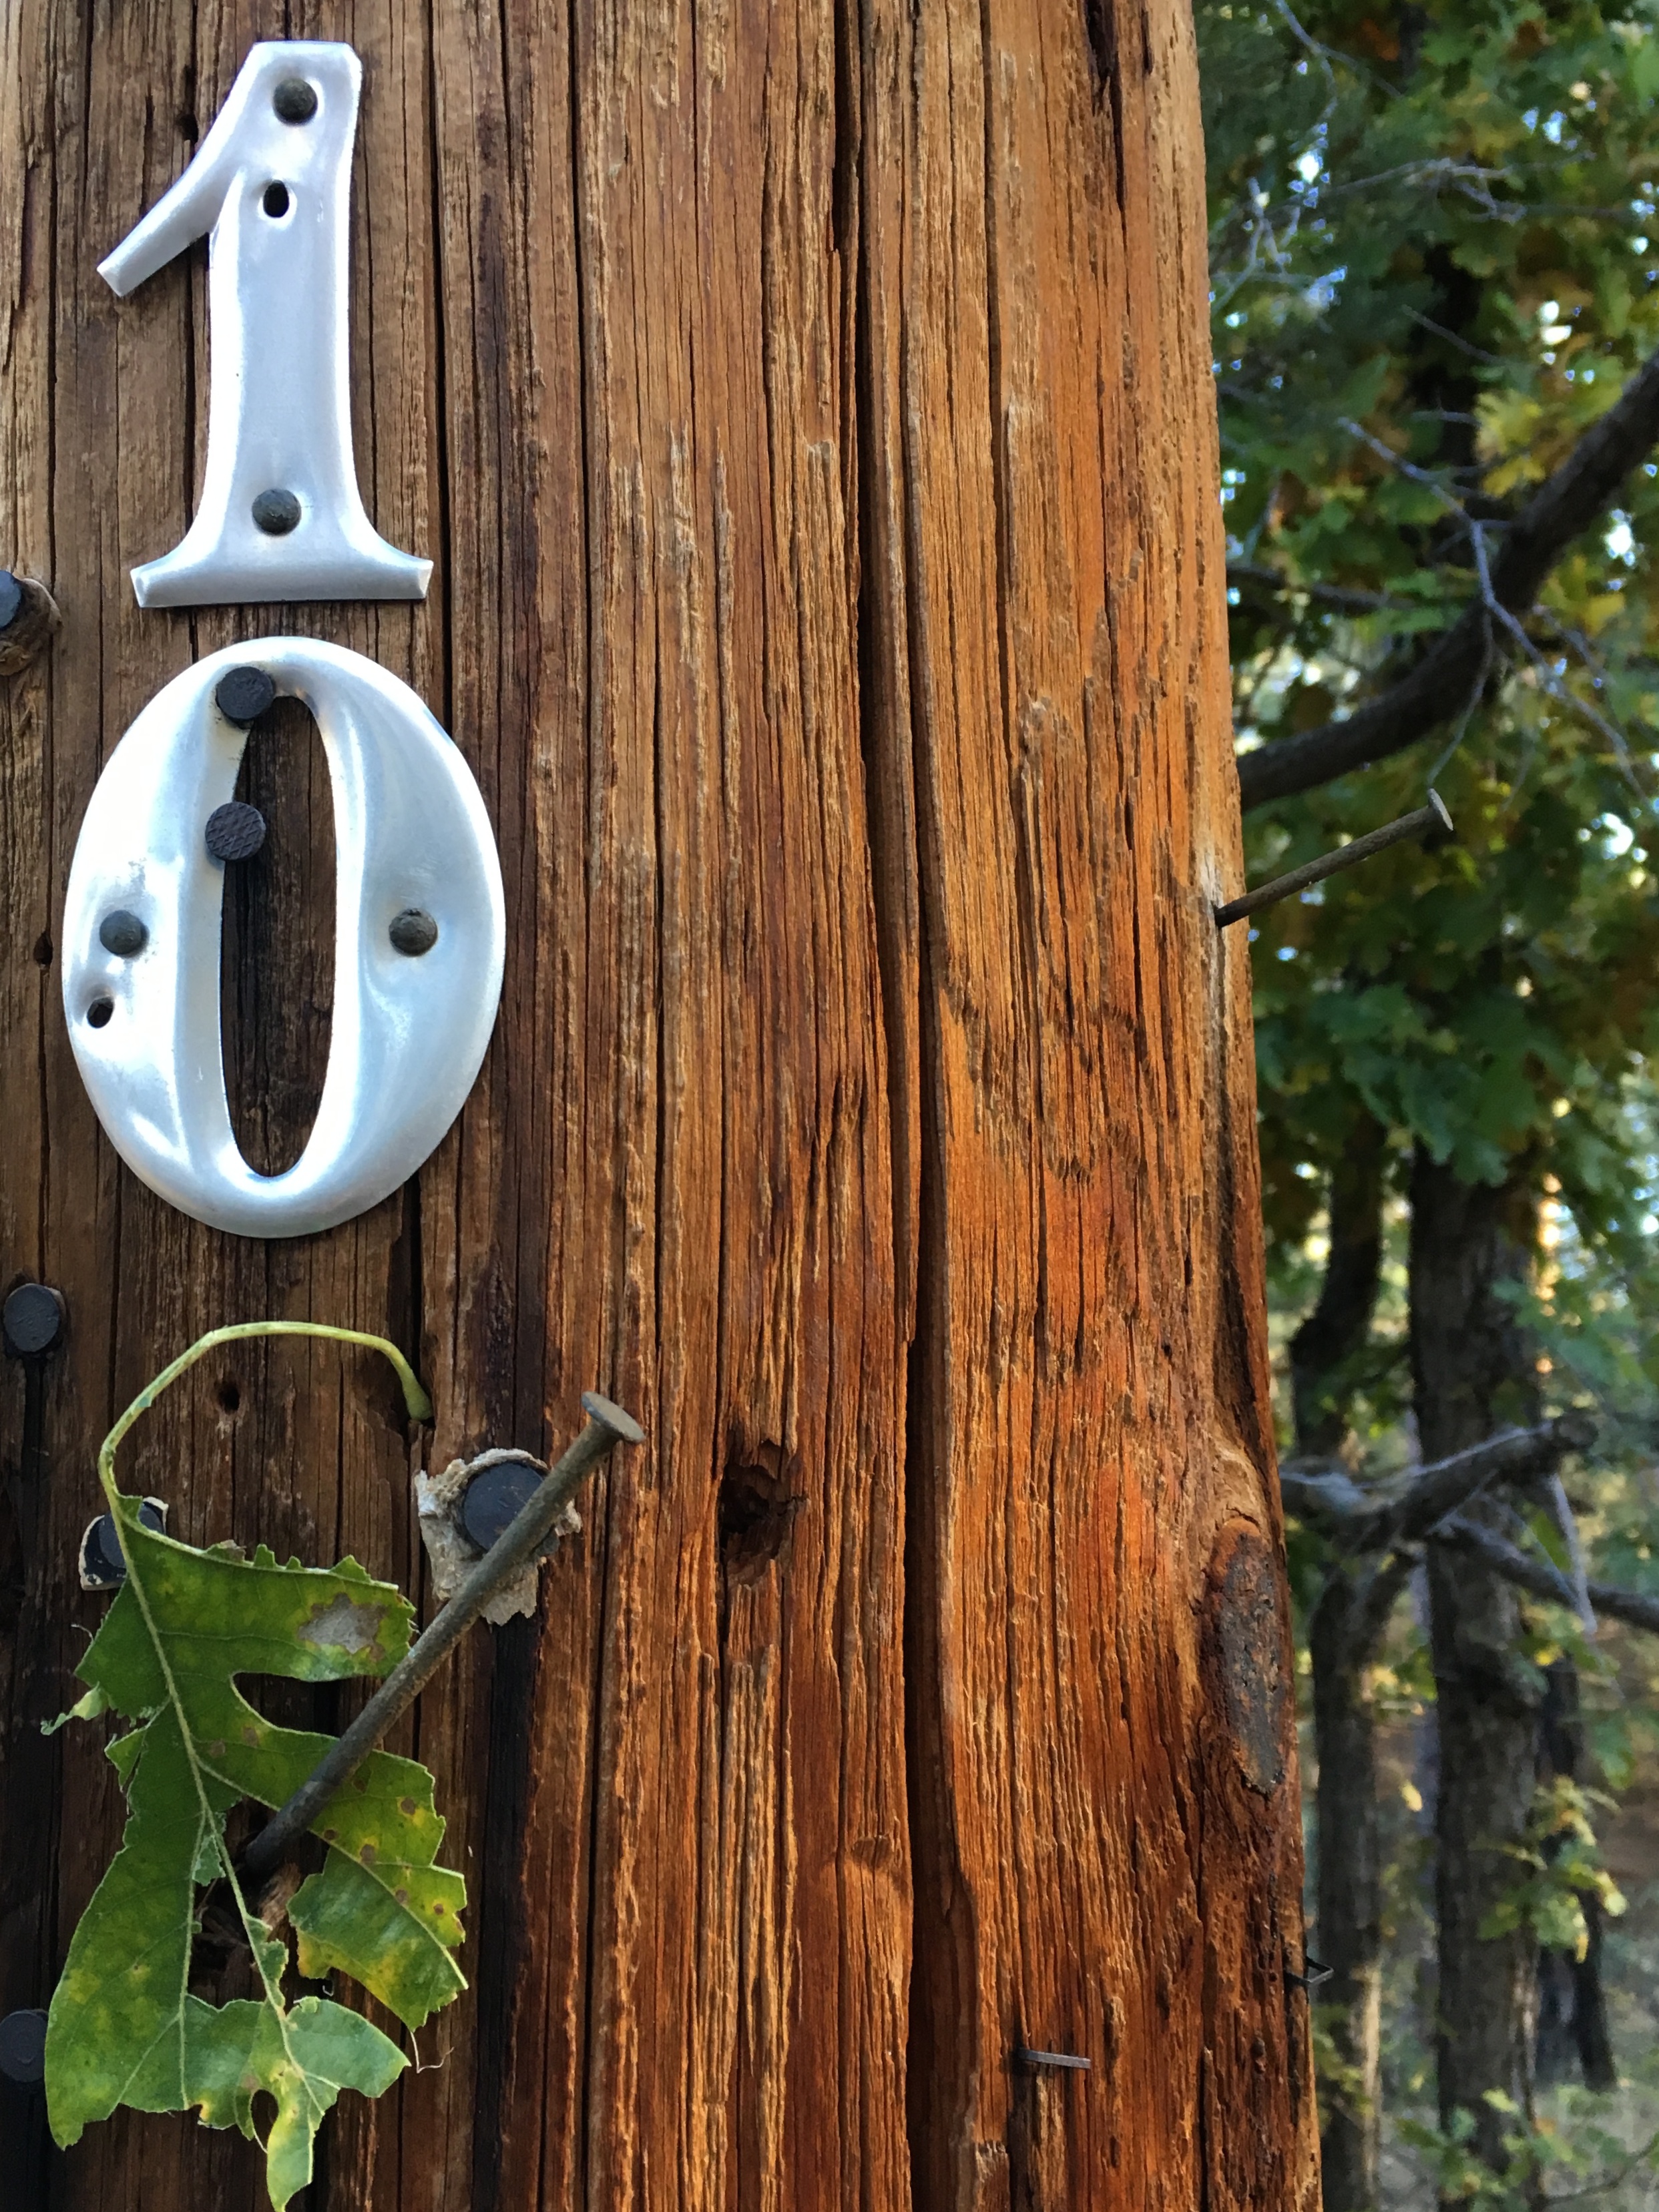
tree, wood, trunk, ds106, 106, man made object